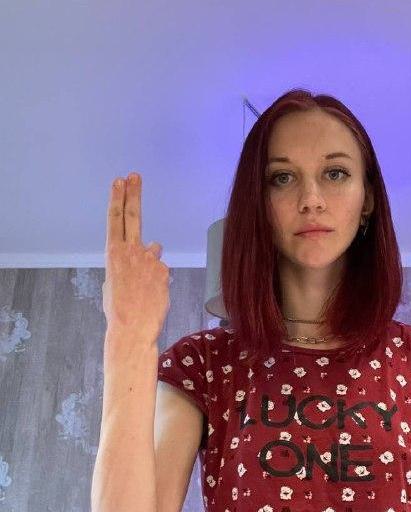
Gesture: two_up_inverted